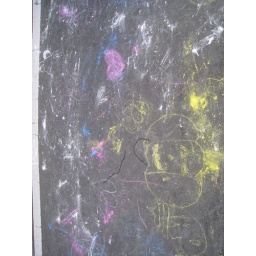
hhalloween in misawa on white pole road